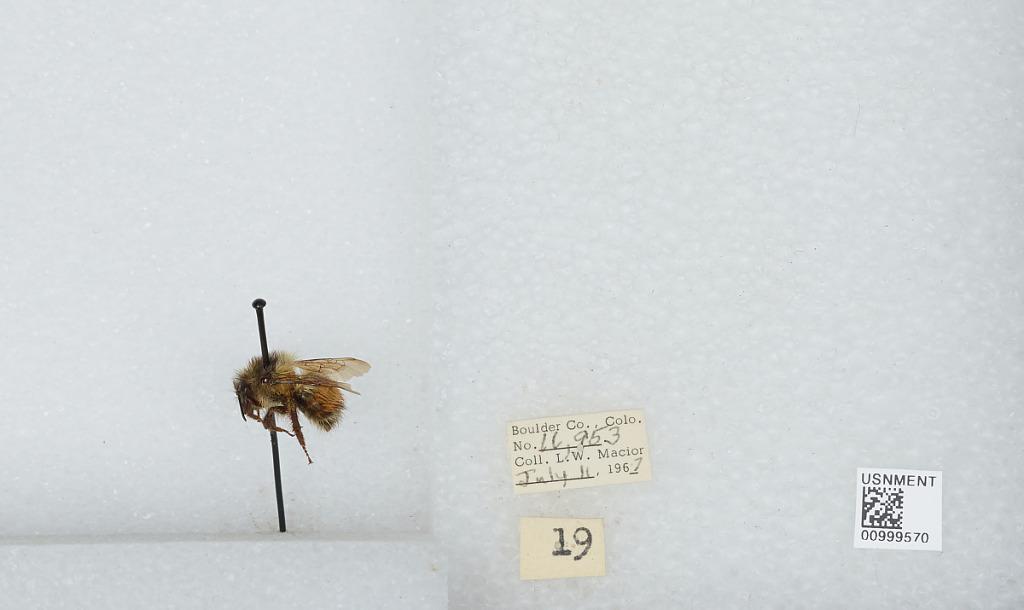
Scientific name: Bombus (Pyrobombus) melanopygus Nylander
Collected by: L. Macior
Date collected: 1967-7-11
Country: United States
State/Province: Colorado